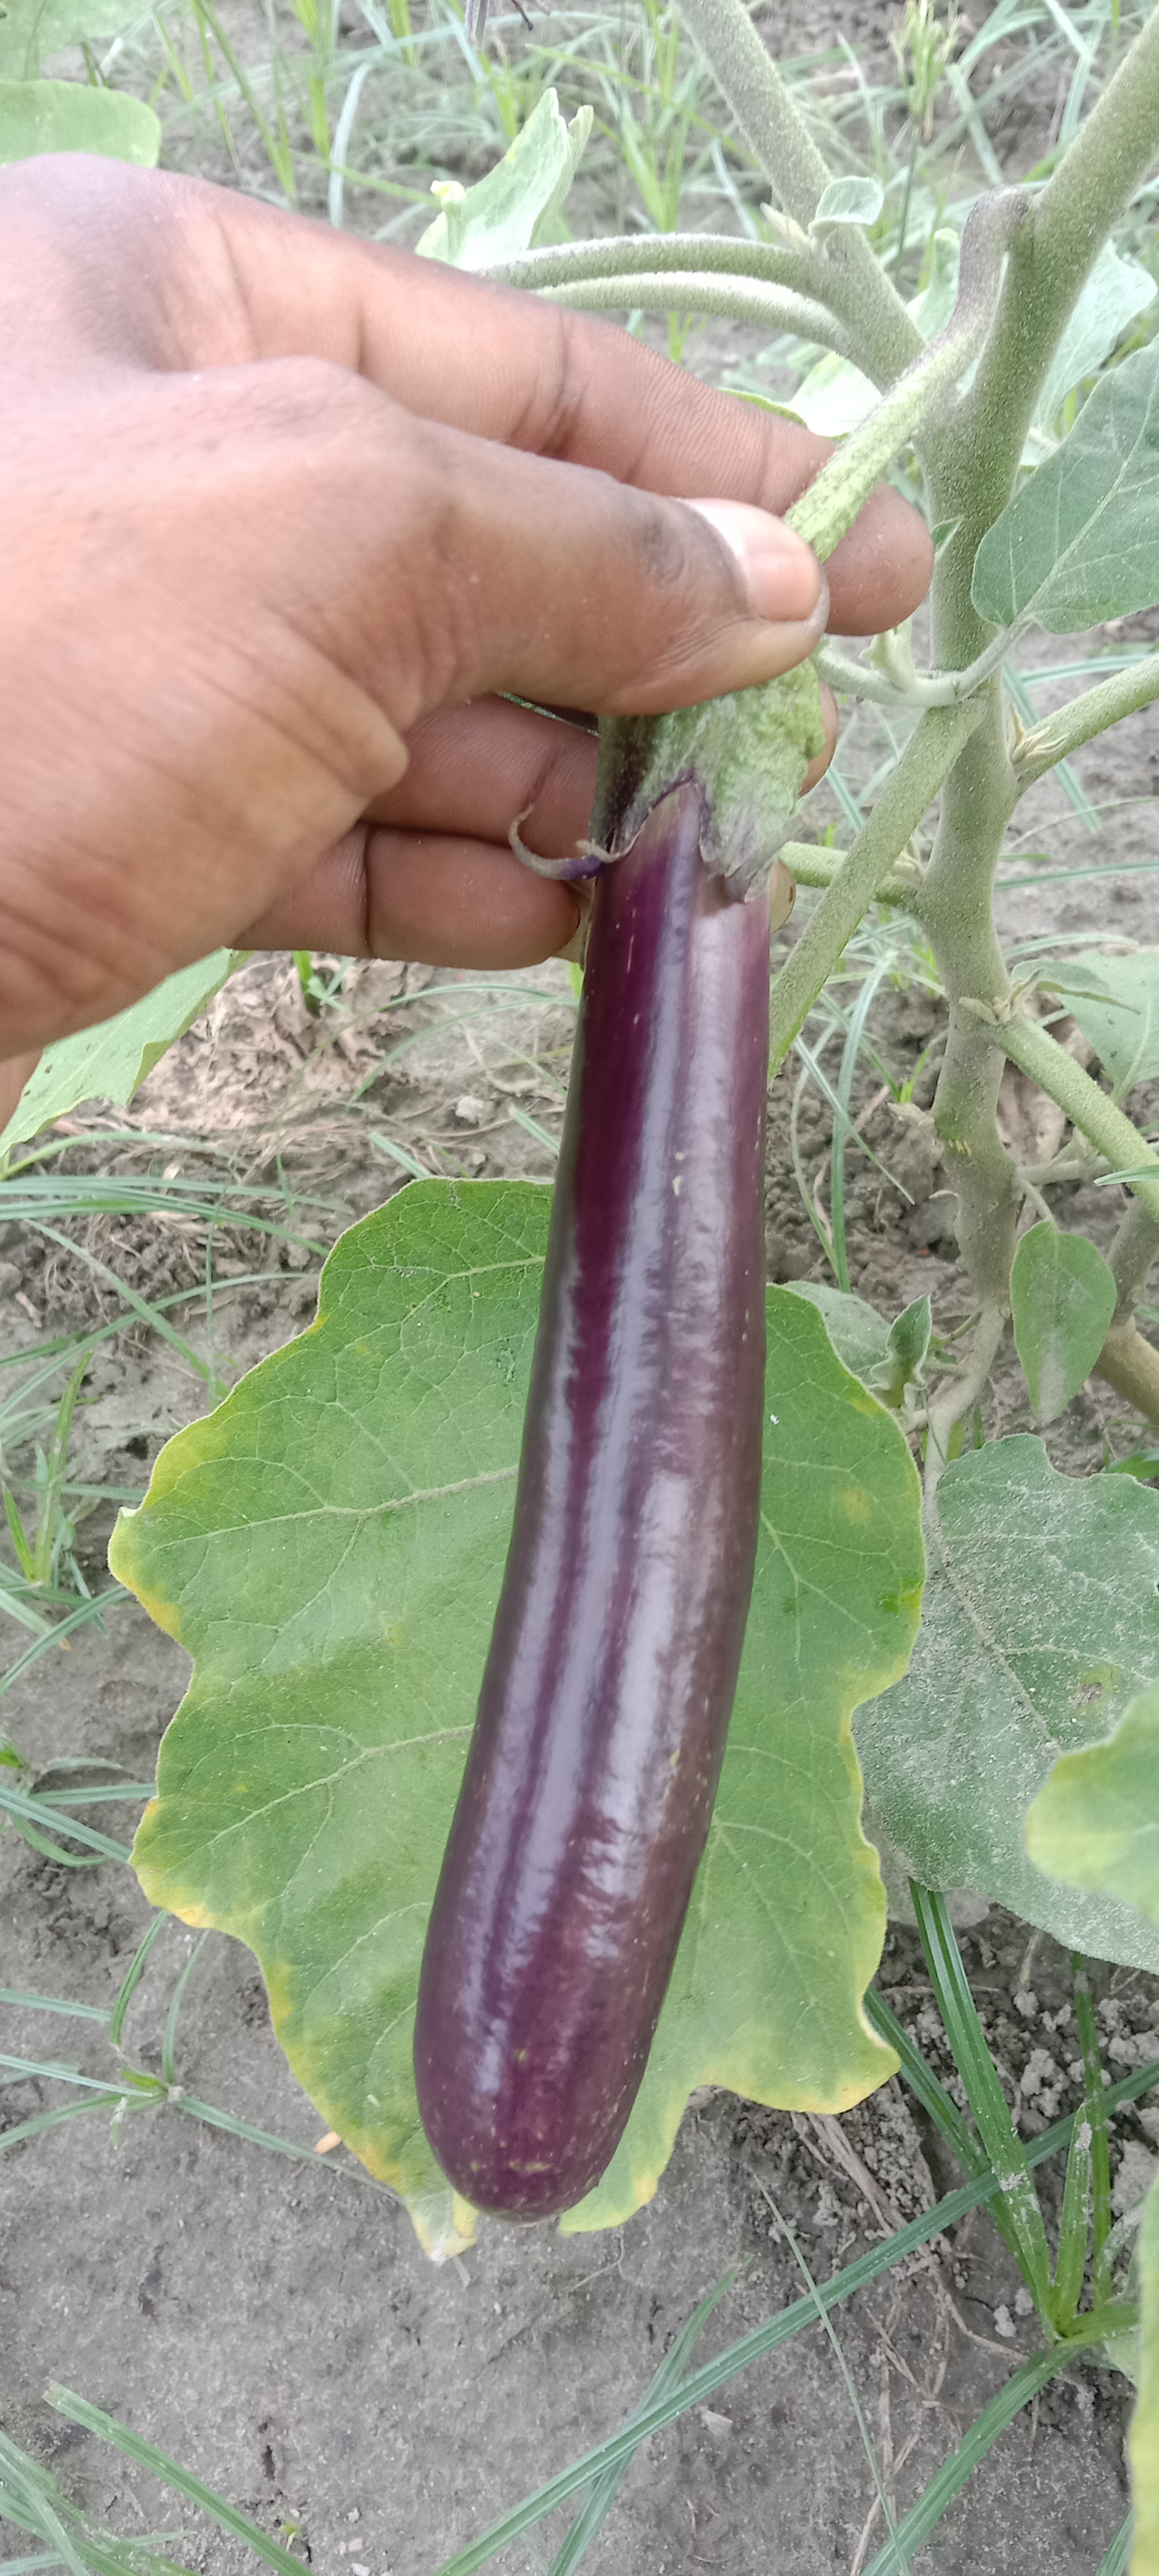
Label: Healty Brinjal